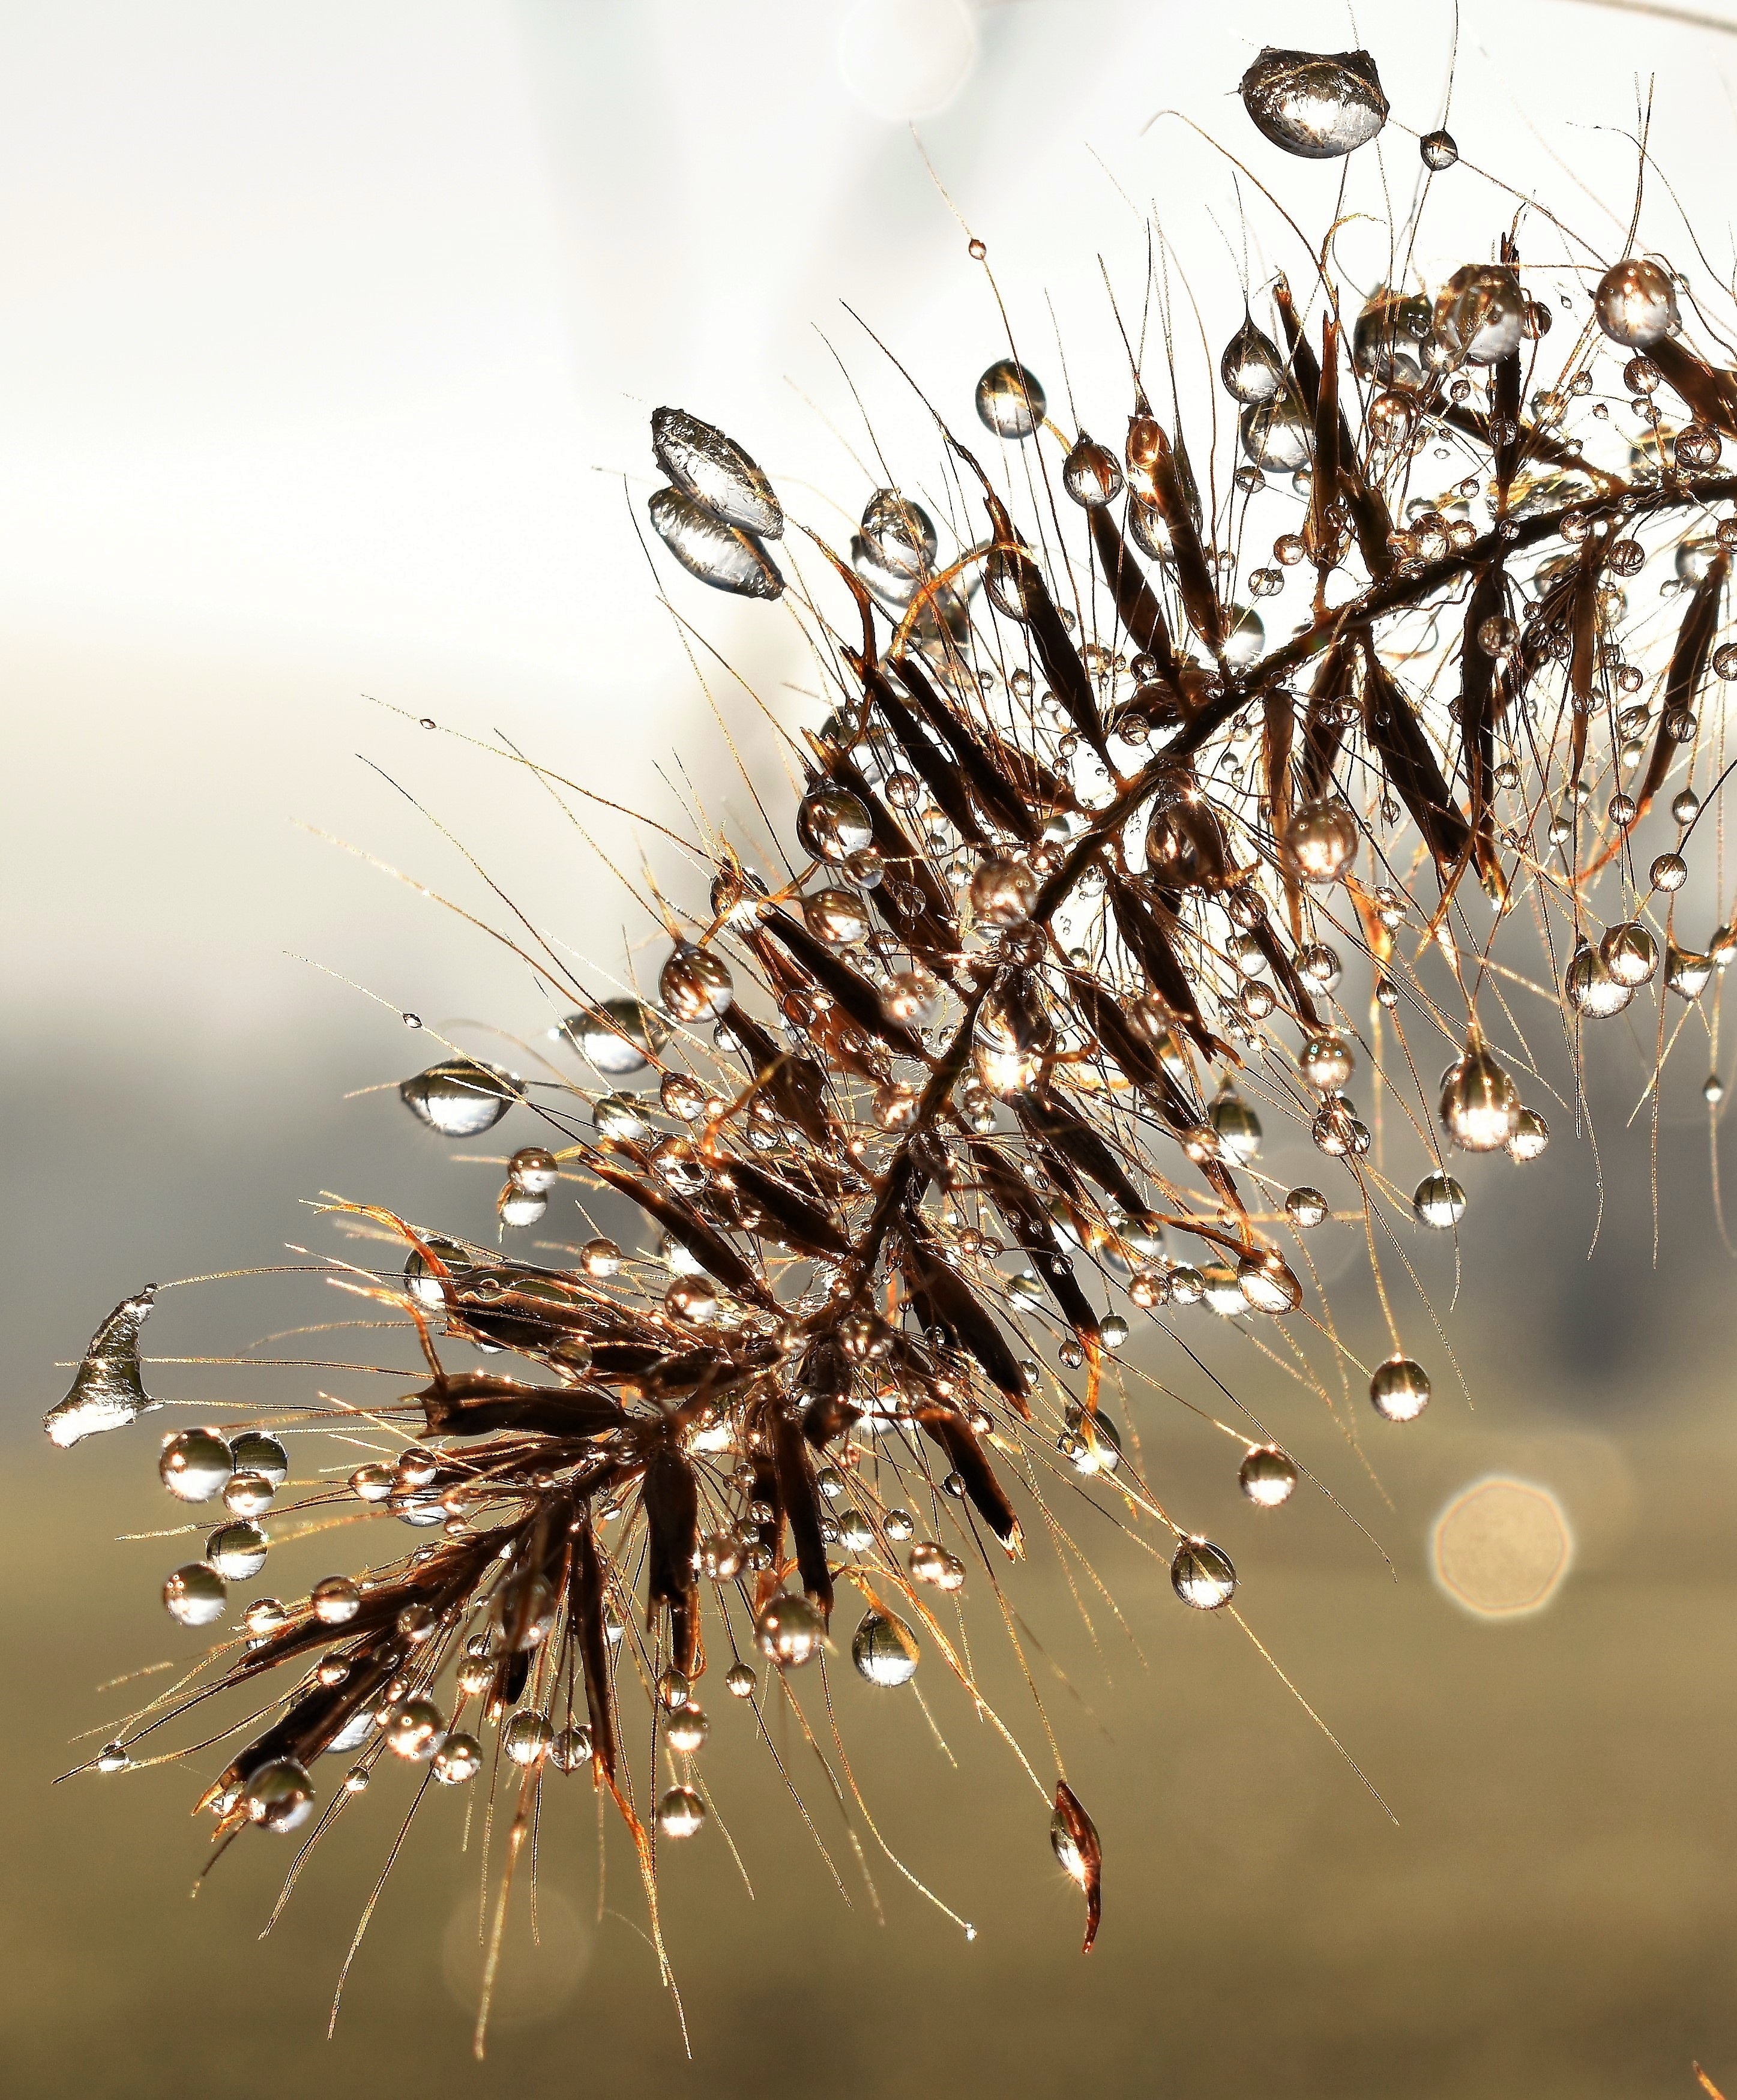
tree, water, nature, grass, branch, winter, dew, plant, photography, leaf, flower, frost, autumn, botany, close, flora, fauna, drip, twig, close up, dewdrop, drop of water, moisture, morgentau, back light, macro photography, morgenrot, defrost, plant stem, thorns spines and prickles